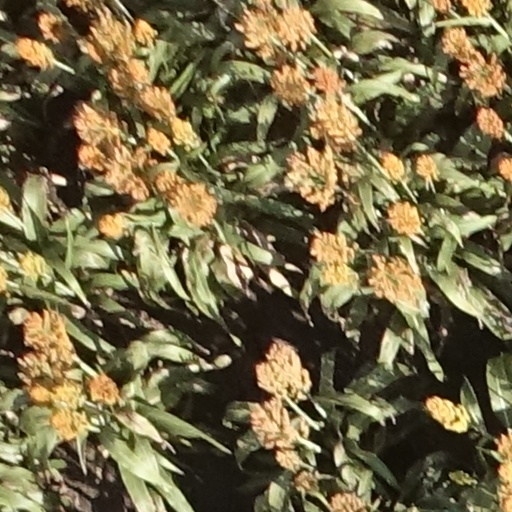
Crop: sorghum